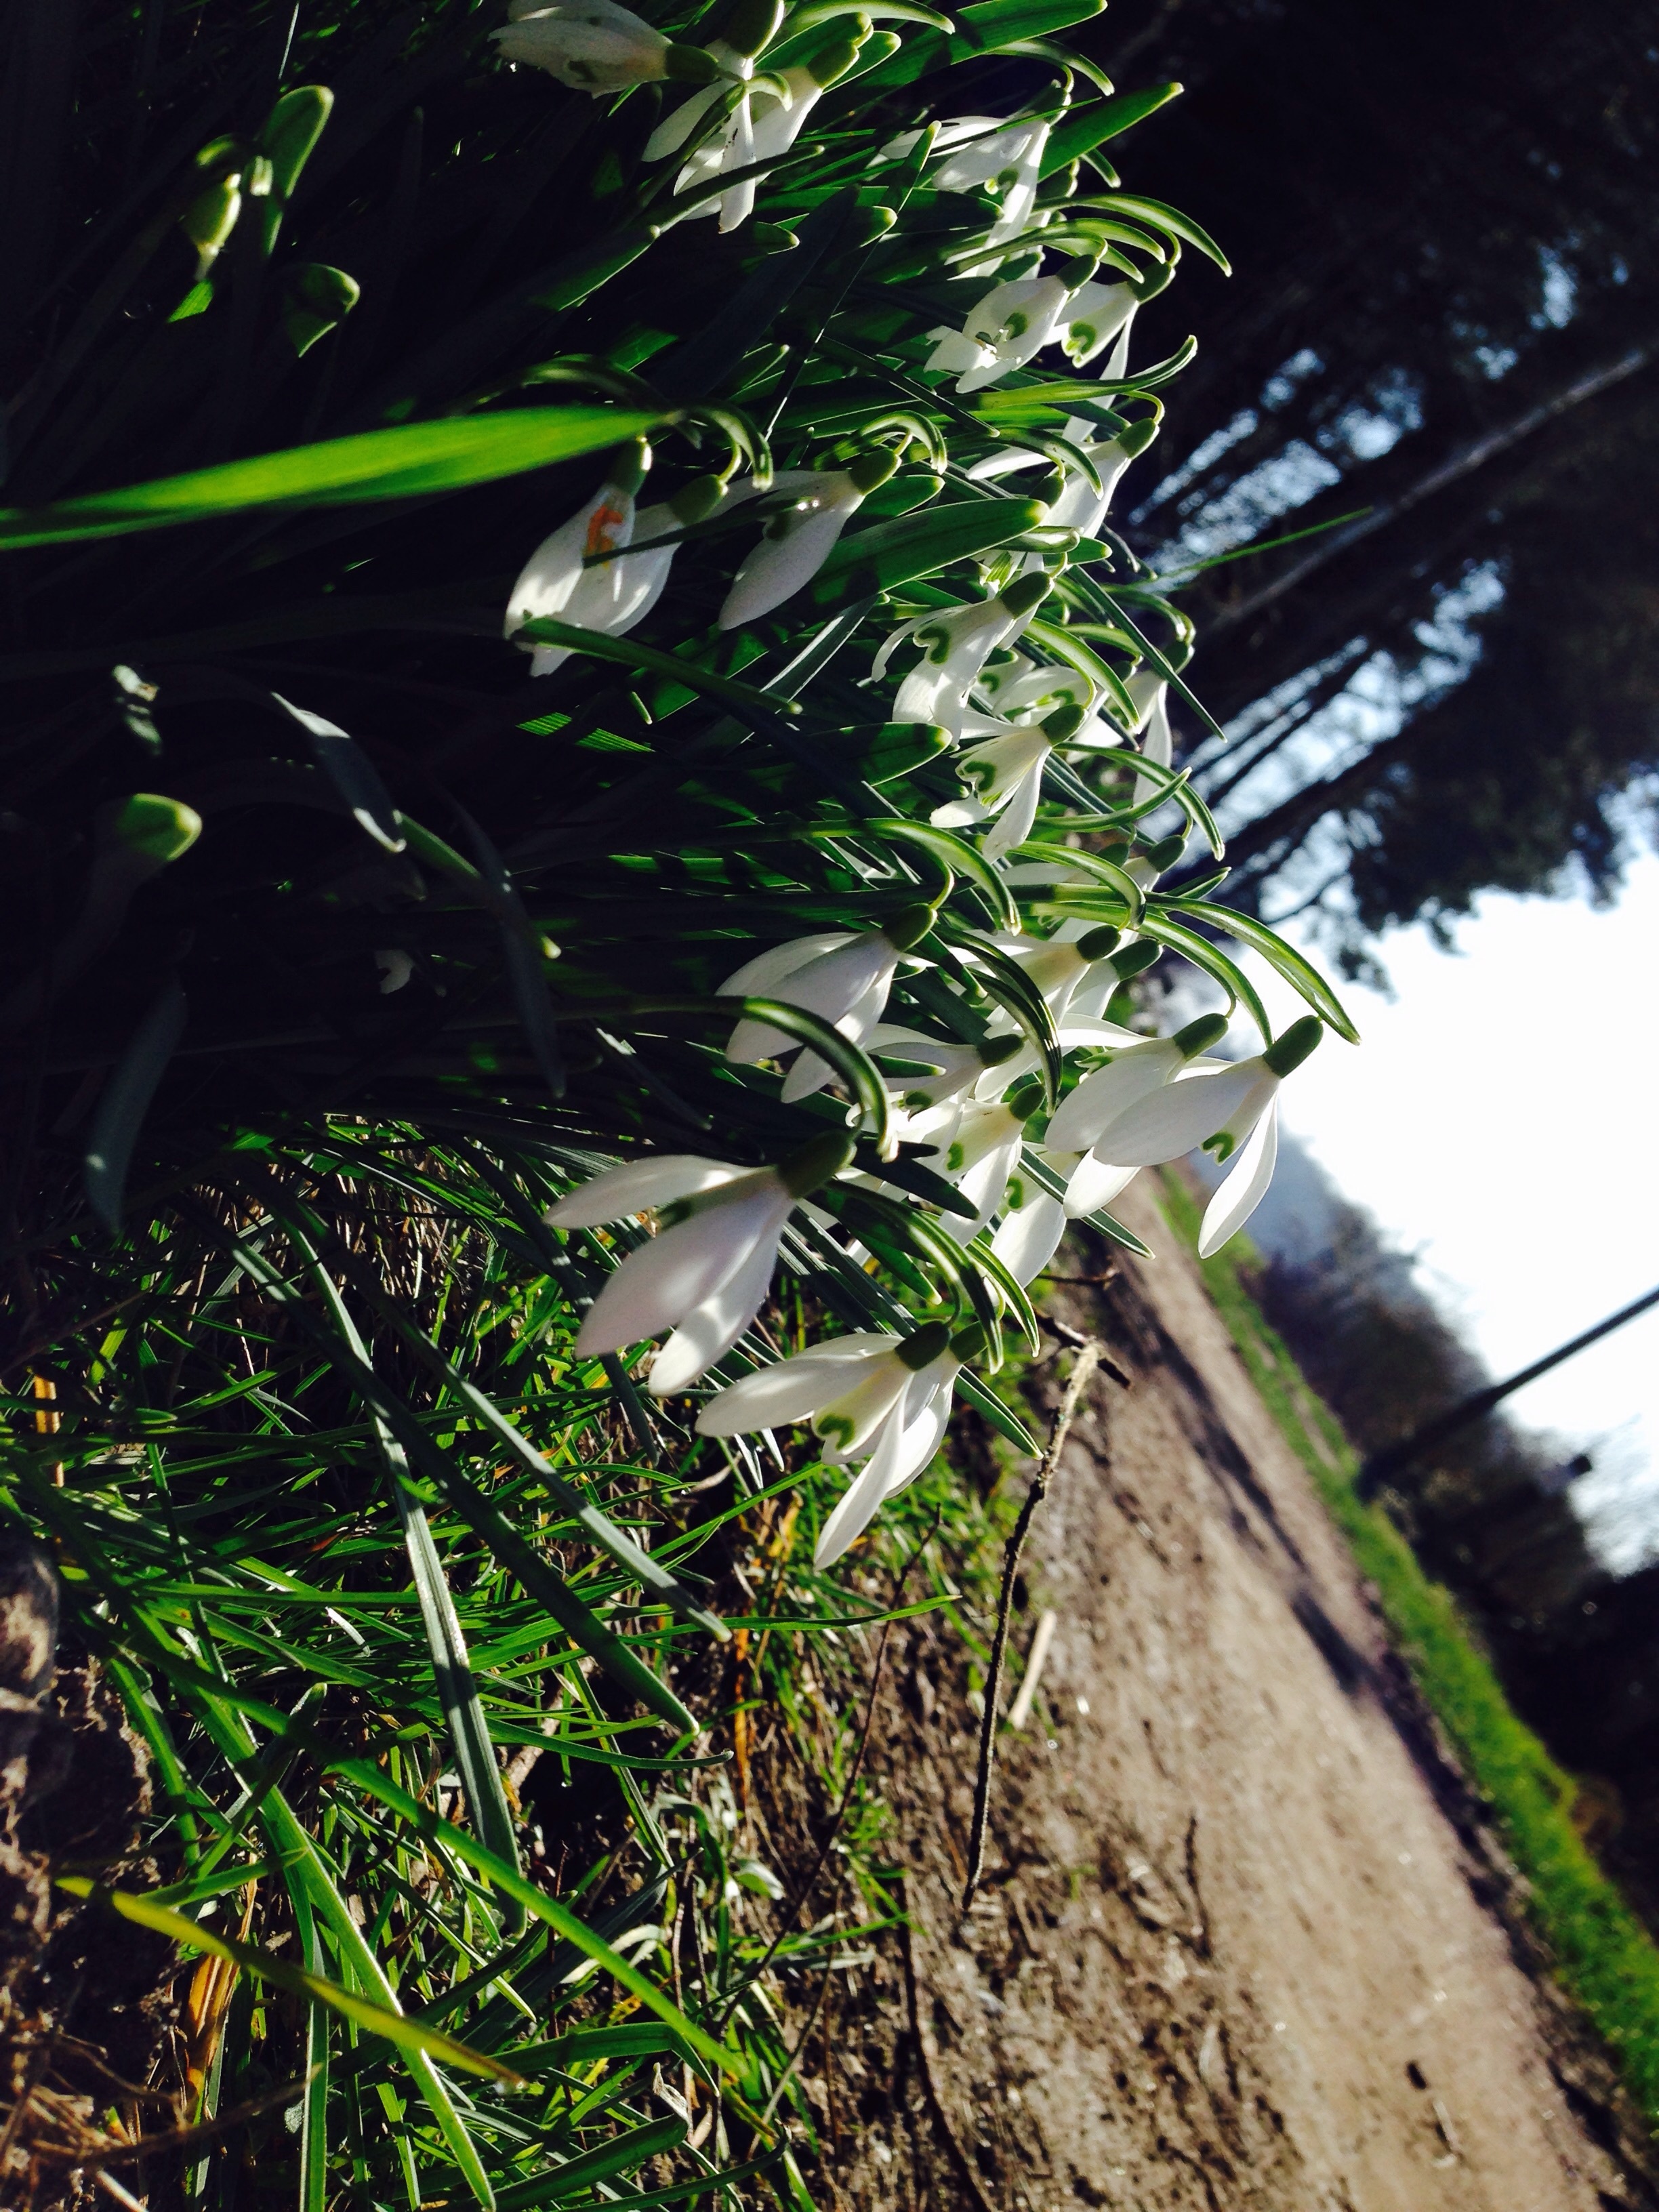
tree, nature, grass, branch, light, plant, sunlight, leaf, flower, green, jungle, soil, botany, flora, woody plant